Charles Morgan Jr.

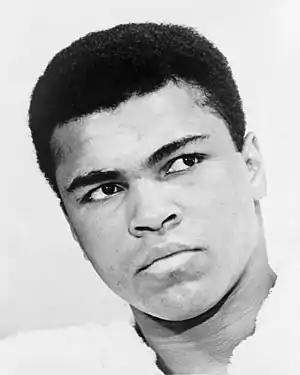
Muhammad Ali in 1967

Morgan and a group of other lawyers filed a lawsuit in 1962 that aimed to require reapportionment of the Alabama Legislature, to undo a system under which rural counties in southern Alabama had far greater voting strength than areas in the urbanized northern portion of the state. In the 1964 Supreme Court case "Reynolds v. Sims", Morgan successfully argued that districts in state legislatures needed to be of nearly equal size, establishing the principle of "one man, one vote" to effectively end the use of gerrymandering that gave greater political power to the rural legislators who controlled the Alabama Legislature. Morgan was also a part of the "White v. Crook" case. This case caused Alabama juries to become racially integrated and declared that barring women from the Alabama juries was unconstitutional. Another case Morgan was involved in was "Whitus v. Georgia" of 1967. In this case, five Georgian death penalty convictions were set aside because the case declared discriminatory juries as a result of racially segregated tax digests unconstitutional.